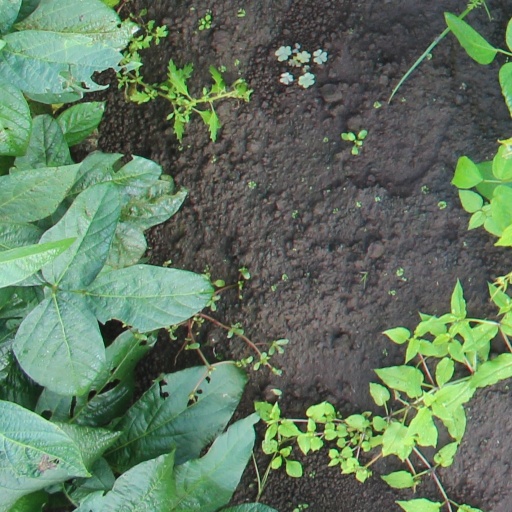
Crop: soybean